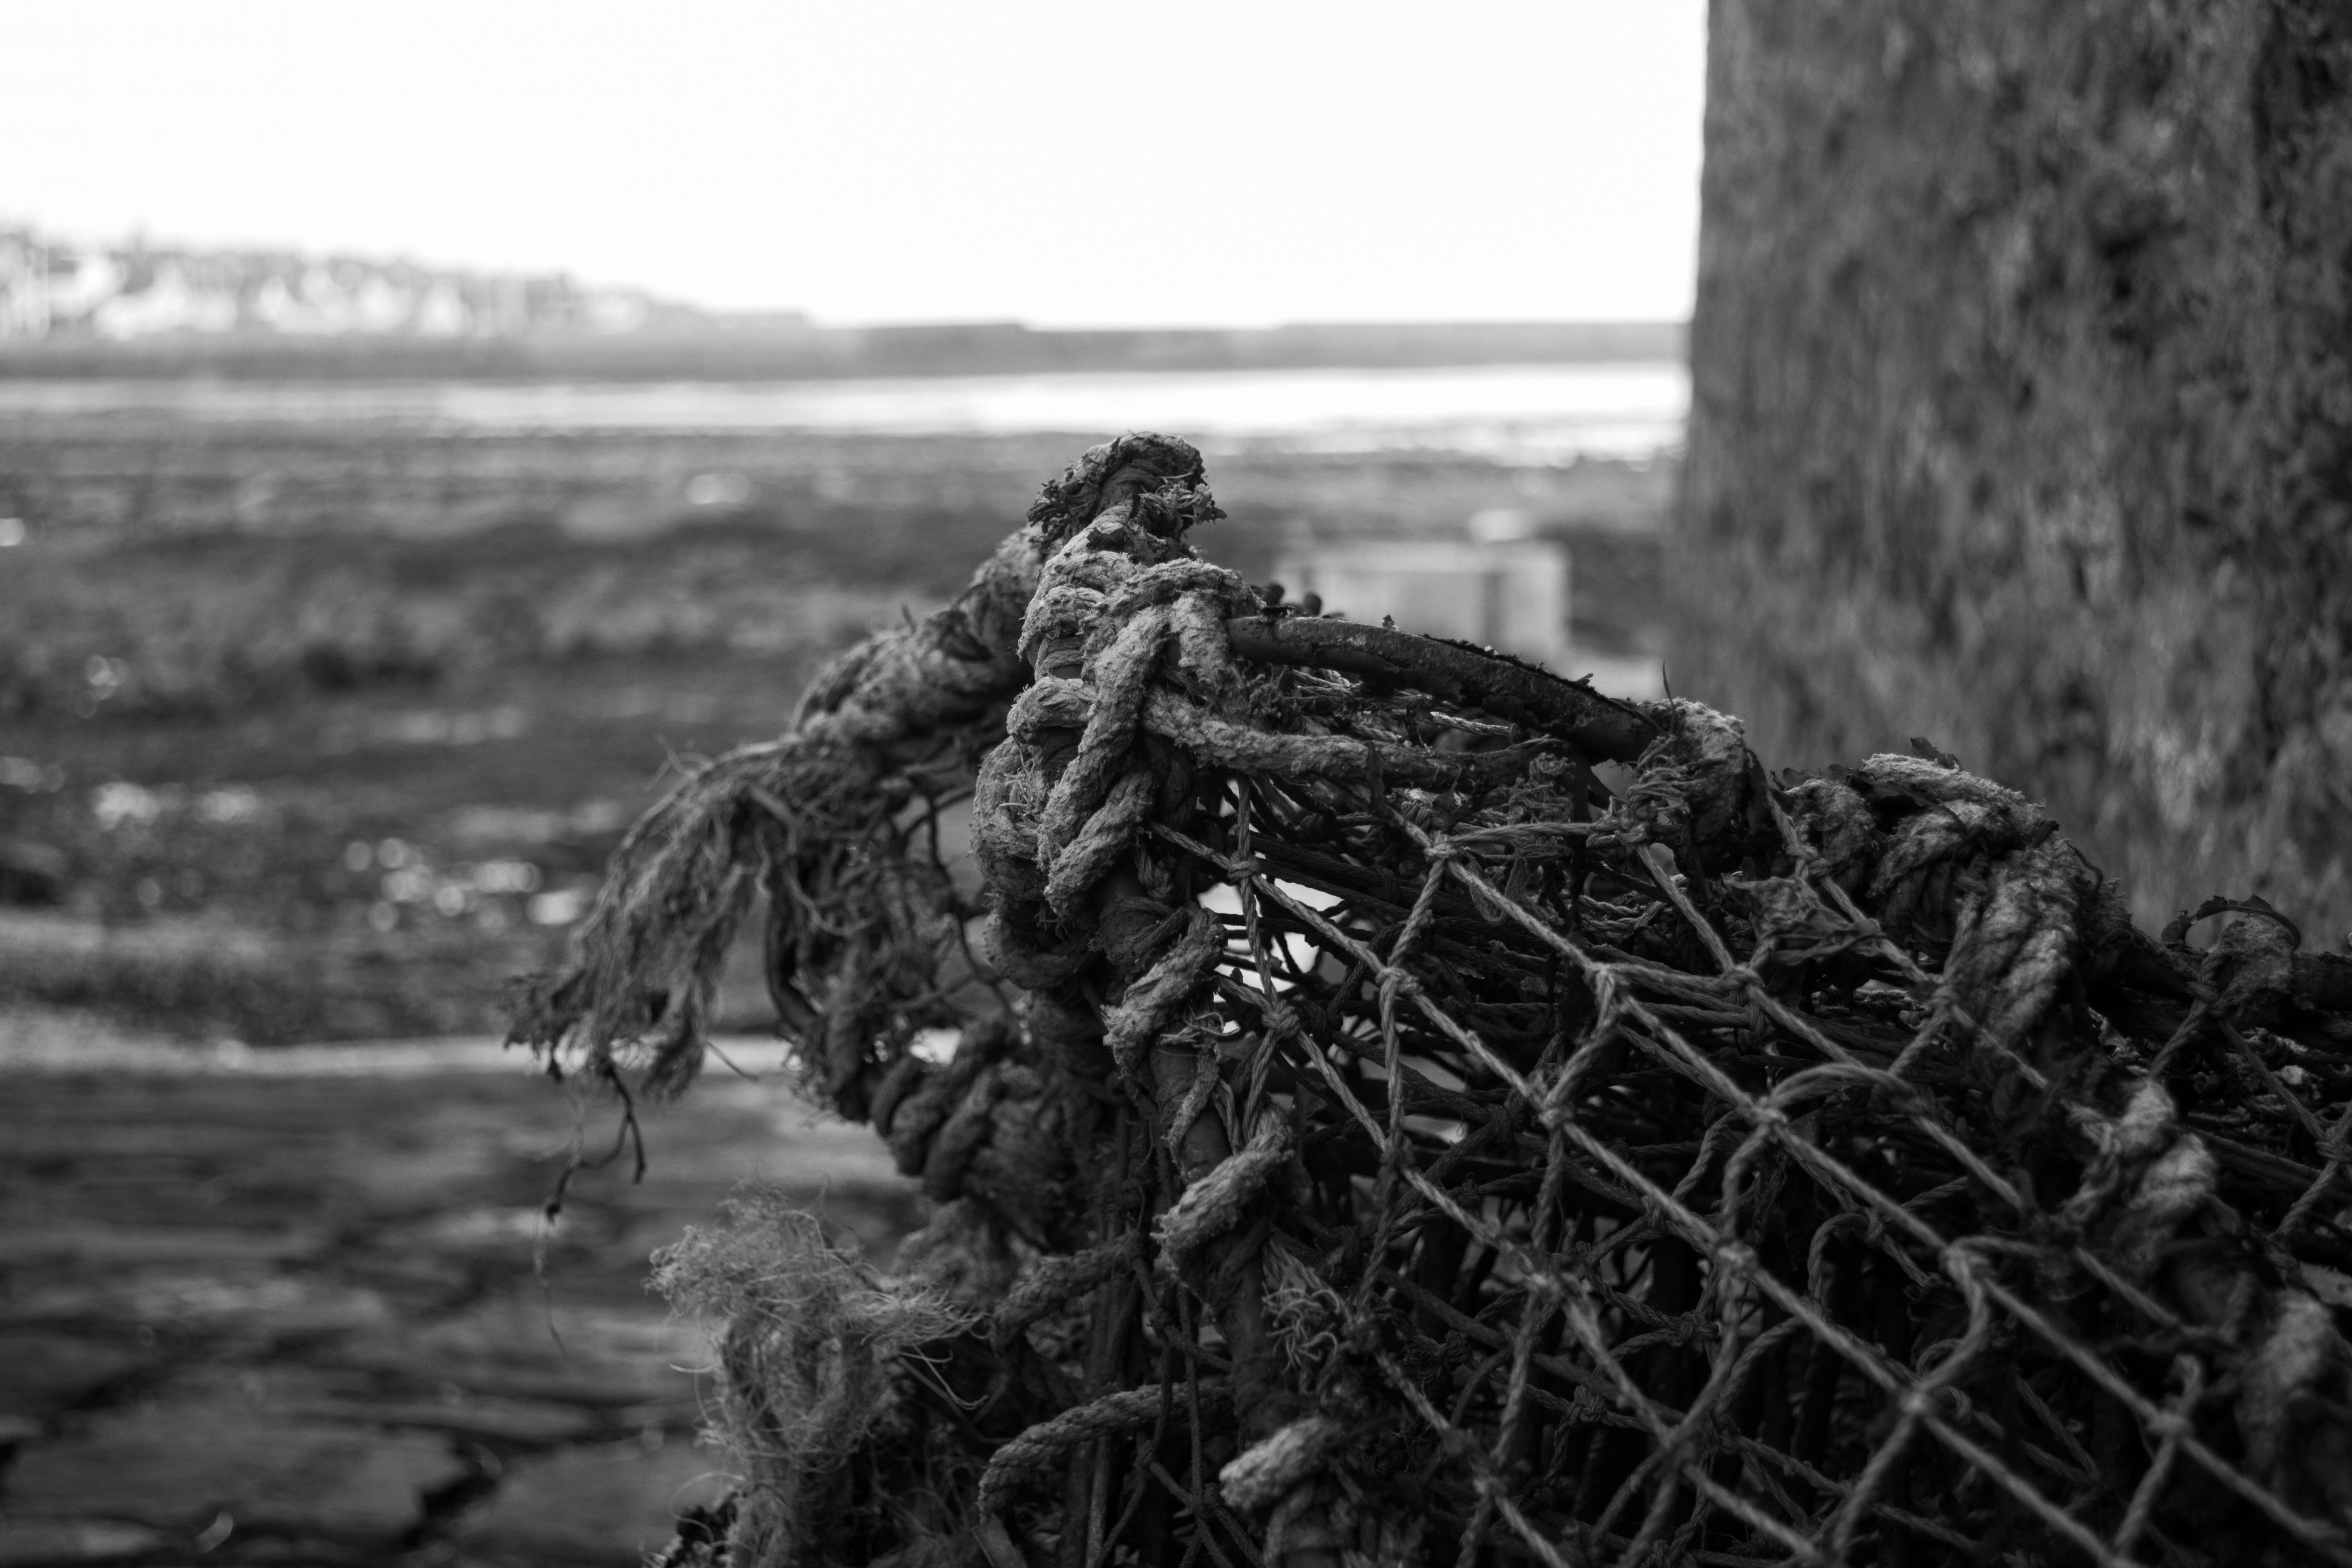
sea, black and white, photography, soldier, harbour, monochrome, bw, mono, monochrome photography